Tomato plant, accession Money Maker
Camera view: tilt-top (135 deg); turntable rotation: 0 degrees
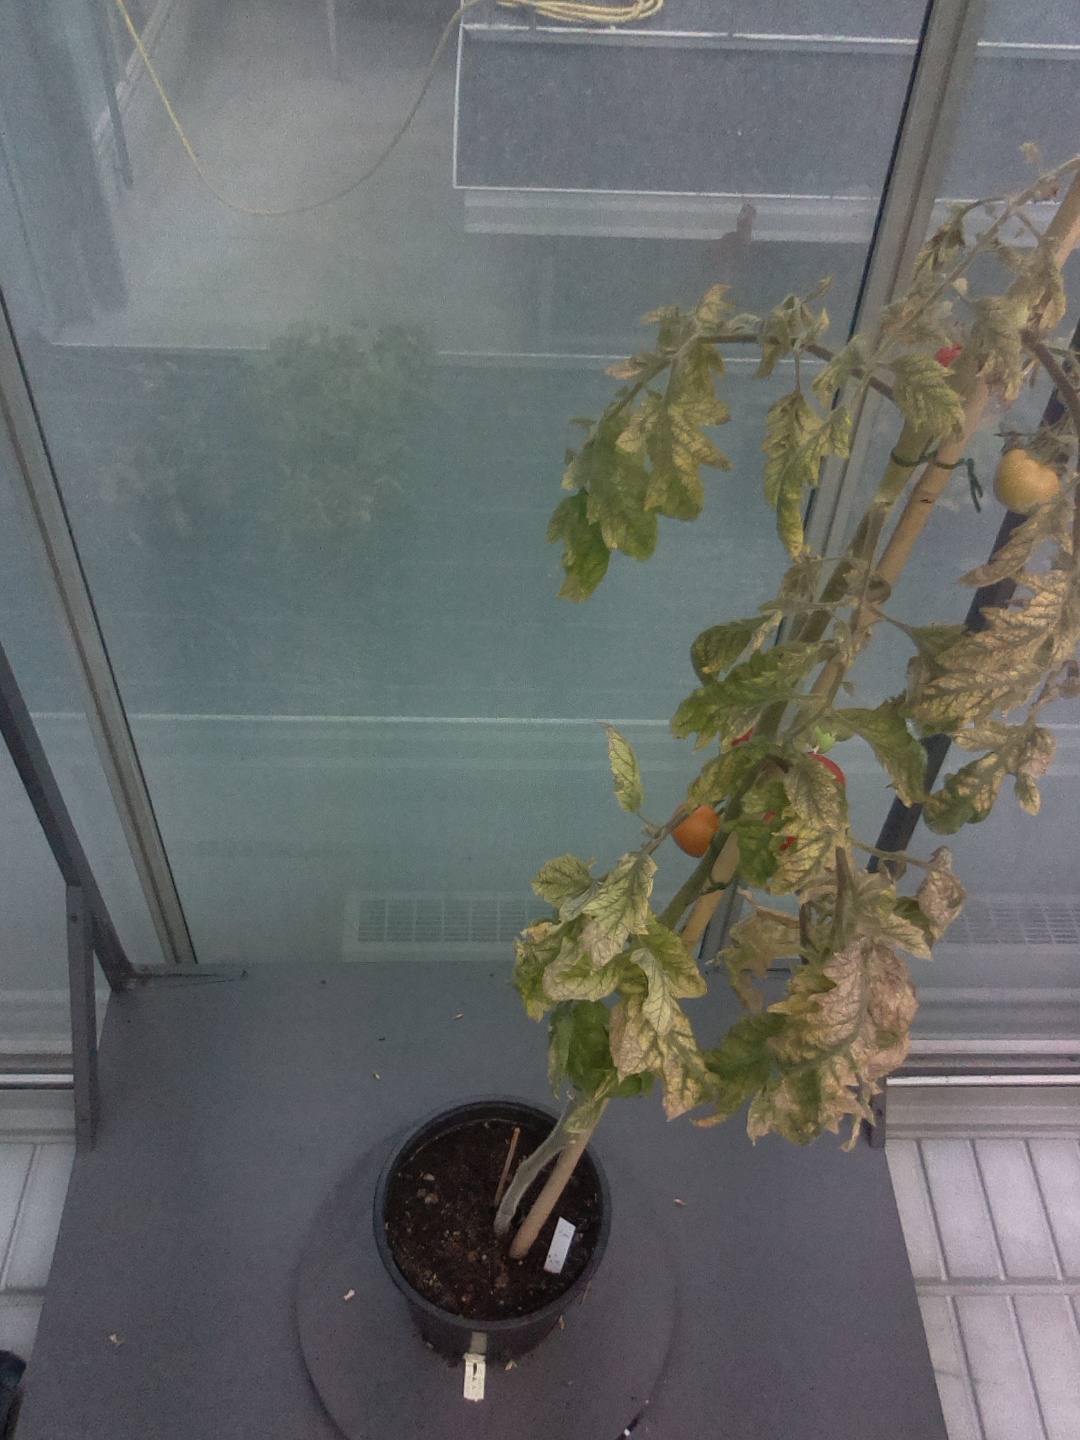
BBCH growth stage 88: 80%-90% of fruits show typical fully ripe color